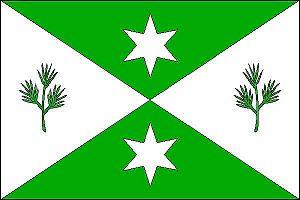
Sosnová est une commune du district d'Opava, dans la région de Moravie-Silésie, en République tchèque. Sa population s'élevait à 401 habitants en 2017.